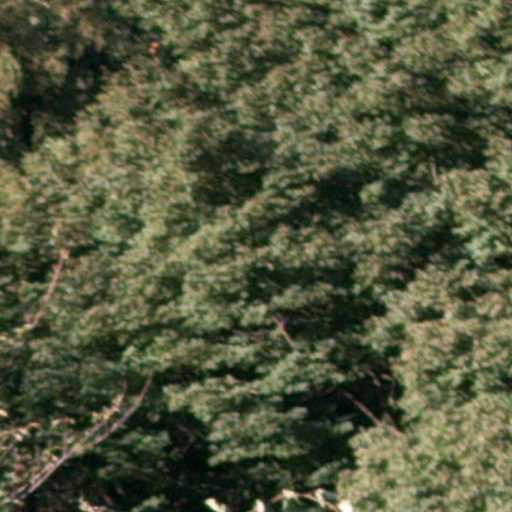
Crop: cassava